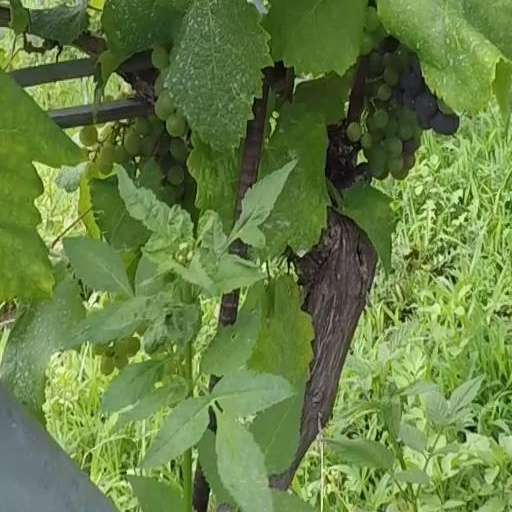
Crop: grape